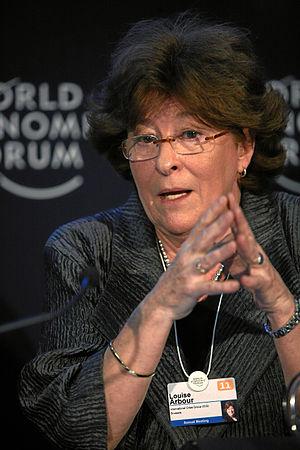
Voici une liste de Montréalais célèbres ou s'étant démarqués dans leur domaine de compétence, par ordre alphabétique :
Louise Arbour, née le 10 février 1947 à Montréal, est une juriste et fonctionnaire internationale canadienne.